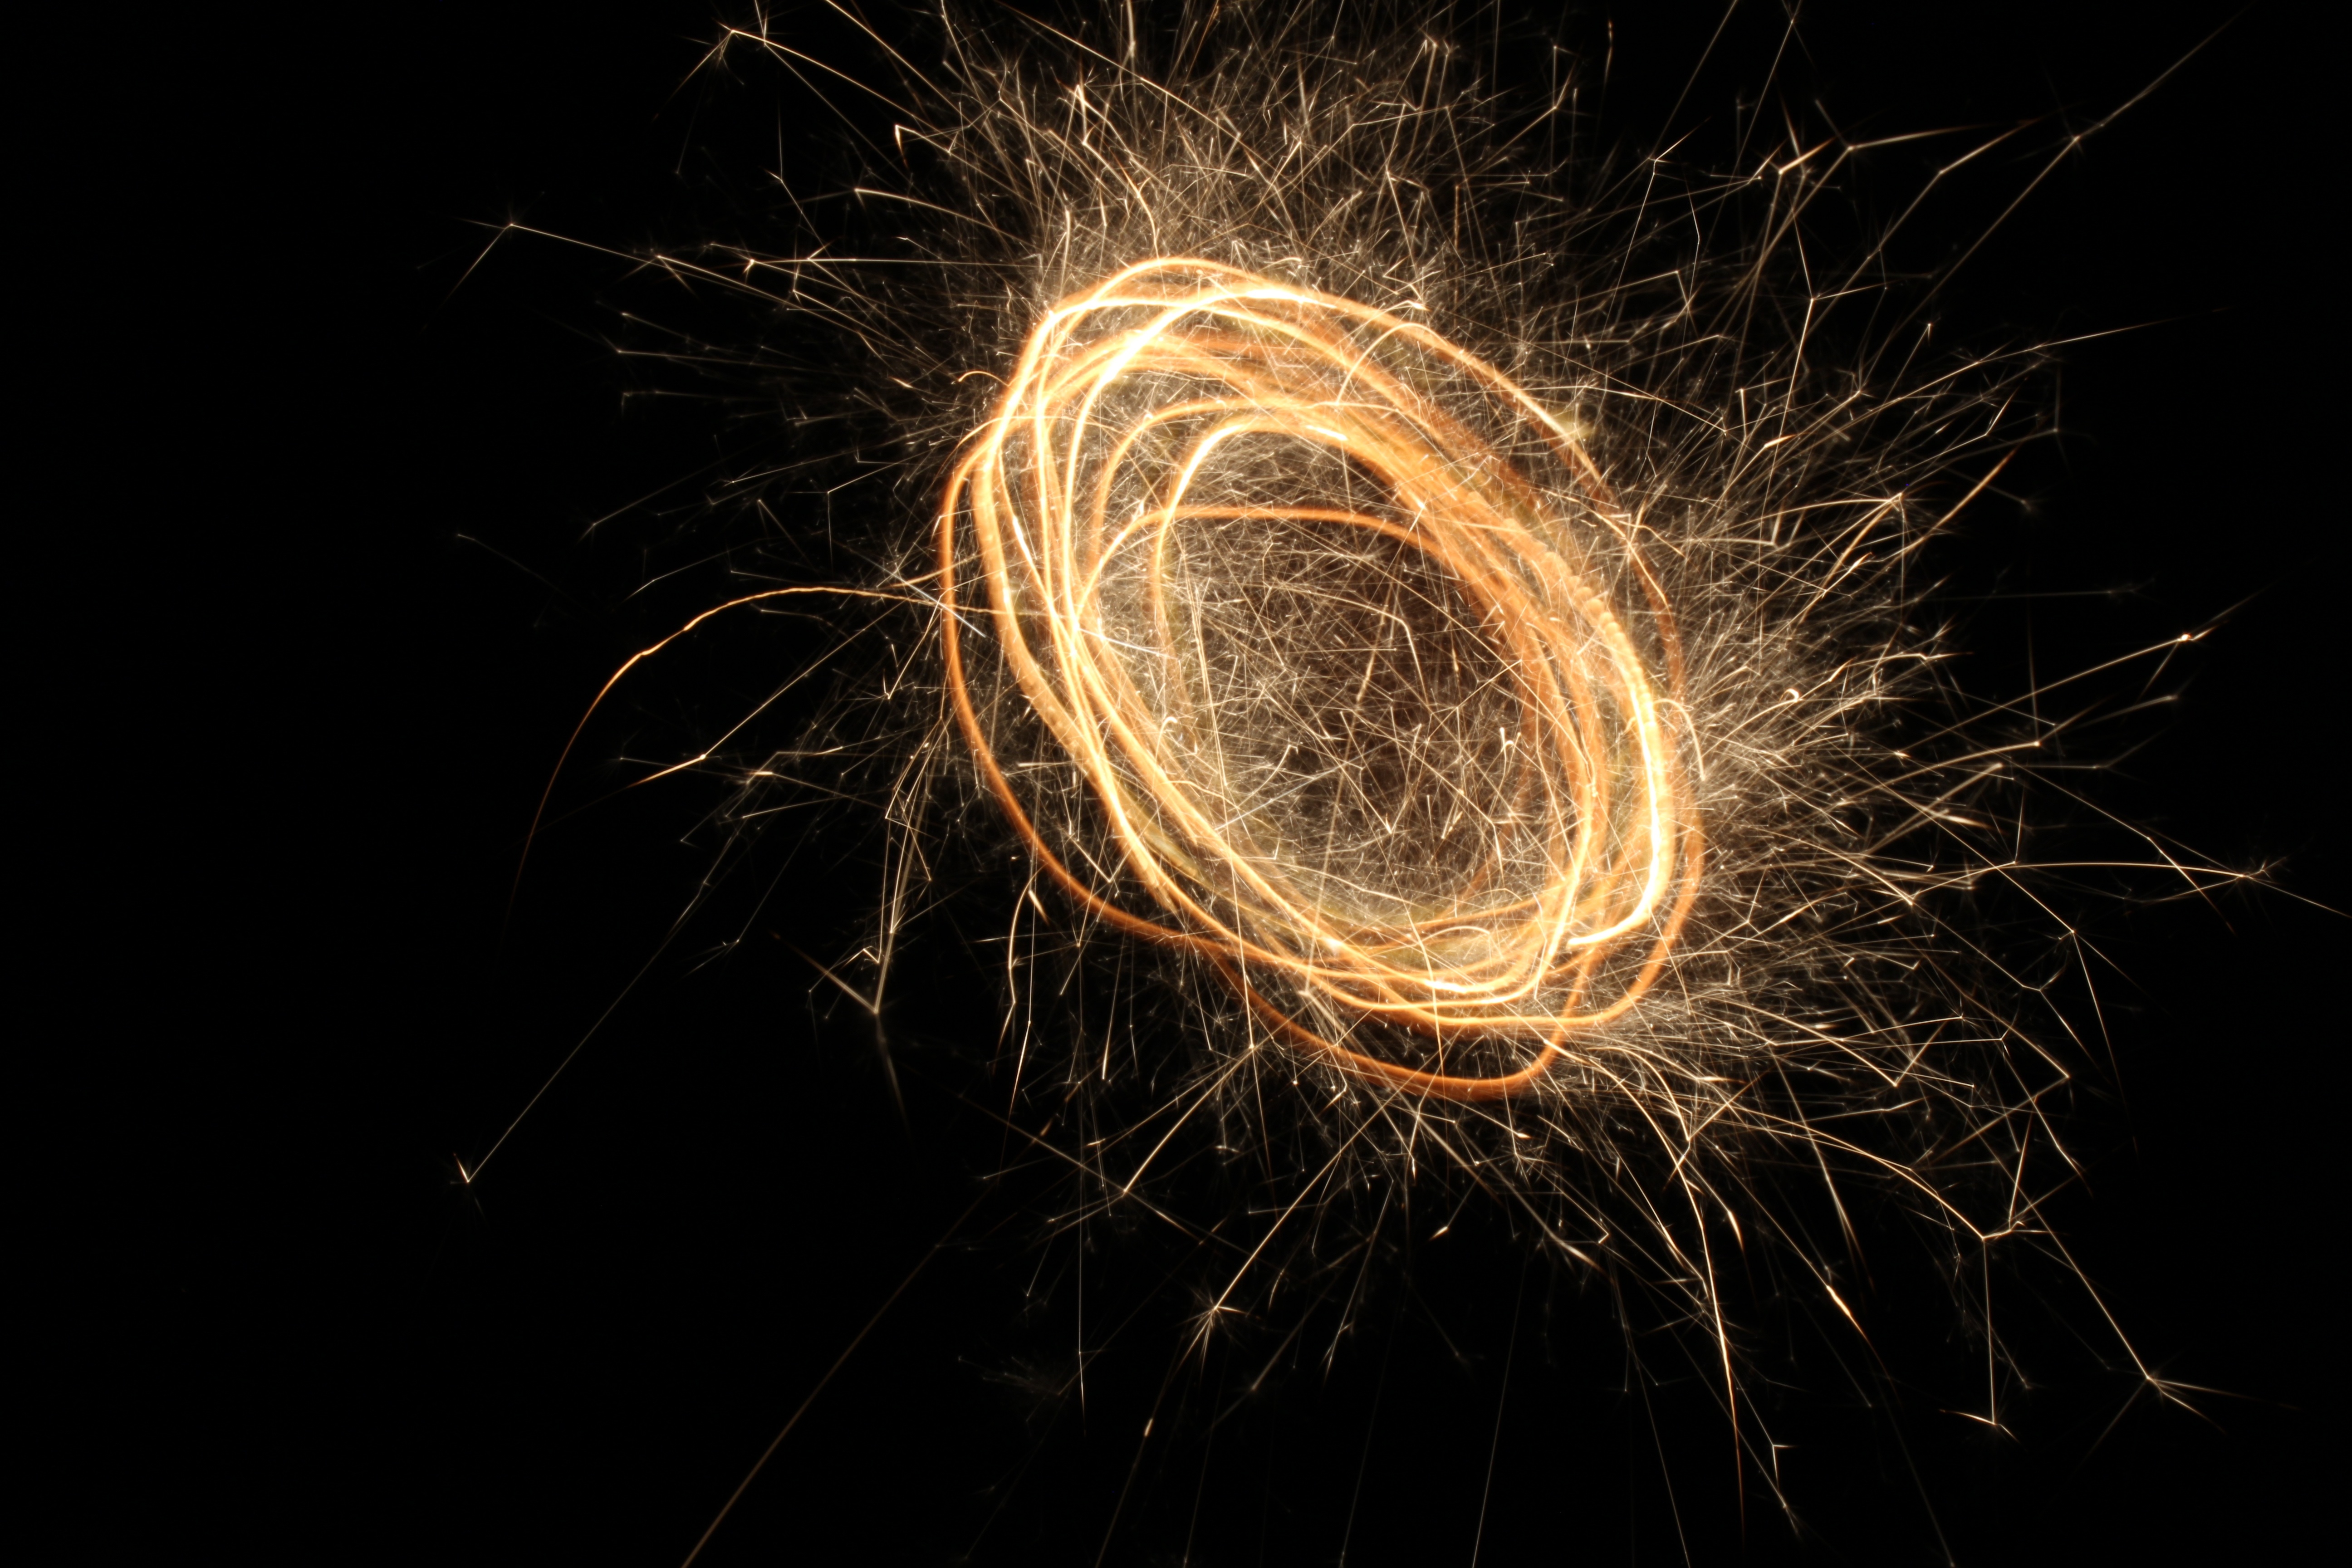
light, night, sparkler, celebration, fire, darkness, colorful, circle, festive, festival, fireworks, event, macro photography, computer wallpaper